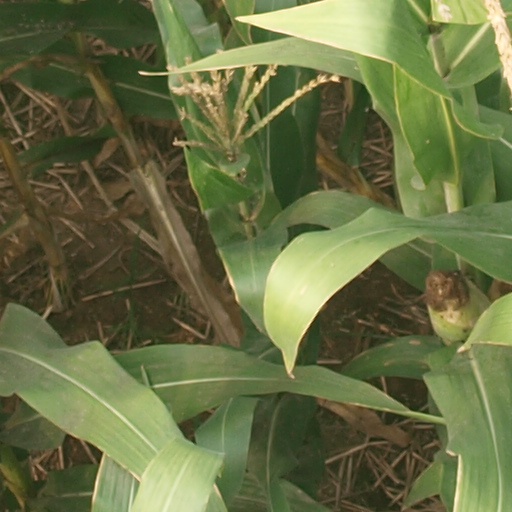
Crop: maize; corn